Zarqa Governorate

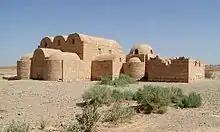
Qasr Amra, A World Heritage Site

Most of the area covered by the governorate constitutes part of the Syrian desert plateau. the heavily populated western regions of the governorate constitute part of the Zarqa River basin. The two cities of Zarqa and Russeifa are the second and fourth largest cities in Jordan.